Dzifa Attivor

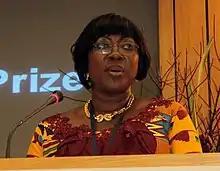
Attivor in 2013

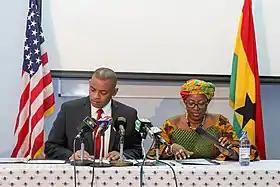
Anthony Foxx "(left)", U.S. Secretary of Transport, and Dzifa Attivor sign a declaration of intent to provide technical assistance and support to the Ghana Aviation Training Academy.

Dzifa Aku Attivor (22 February 1956 – 15 November 2021) was a Ghanaian politician and businesswoman. She was Minister for Transport in Ghana until her resignation in December 2015 due to a controversial bus re-branding contract. She was appointed in February 2013 by President John Mahama after the Ghanaian general election in December 2012.